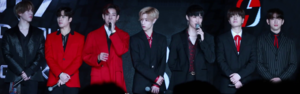
Got7 est un boys band sud-coréen, originaire de Séoul. Il est formé par JYP Entertainment le 16 janvier 2014. Le groupe est composé de sept membres se prénommant JB, Mark, Jackson, Jinyoung, Youngjae, BamBam et Yugyeom. Le groupe est multinational avec des membres originaires de Corée du Sud, de Hong Kong, de Thaïlande et des États-Unis.